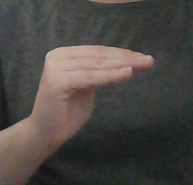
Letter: haa